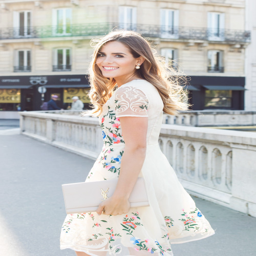
i just love this white dress with floral detail !